Pakhtakor FC

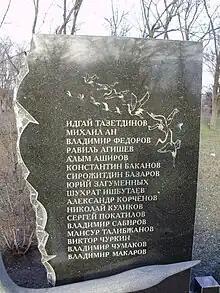
Pakhtakor-79 monument near Kamianske (ex-Dniprodzerzhynsk), Ukraine

In August 1979, Pakhtakor made it back to the Soviet Top League, but shortly thereafter disaster struck the club and Soviet football. During a flight to play Dinamo Minsk, Pakhtakor's plane was involved in a mid-air collision over Dniprodzerzhynsk, Ukrainian SSR. All 178 people aboard both planes involved died.